Oskar Ewald

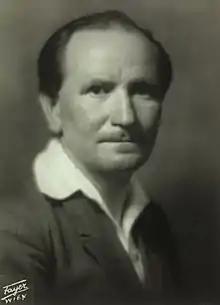
Oskar Ewald

Oskar Ewald (born Oskar Friedländer; 11 November 1881, Búrszentgyörgy/Sankt Georgen, Hungary (now Borský Svätý Jur, Senica District, Slovakia) – 25 September 1940, near Oxford, Oxfordshire) was a Hungarian-Austrian philosopher.